December 1989 United States cold wave

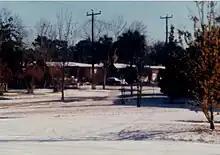
Snow in Jacksonville, Florida

Florida suffered rolling power outages, ruptured water pipes, and treacherous roads. At least 26 people died in the state. Governor Bob Martinez declared a disaster area in all 67 counties. A record low was set at High Springs of . The Florida Highway Patrol closed parts of I-10 after at least three vehicle pileups on icy bridges. The electronic flushing system of Orlando International Airport failed. Workers at Gator Bowl Stadium flushed 503 toilets continuously in the hopes of avoiding water pipe problems for the December 30 Gator Bowl but the stadium still suffered $5000 in damages. Jacksonville International Airport closed and Tallahassee Regional Airport had cancellations.